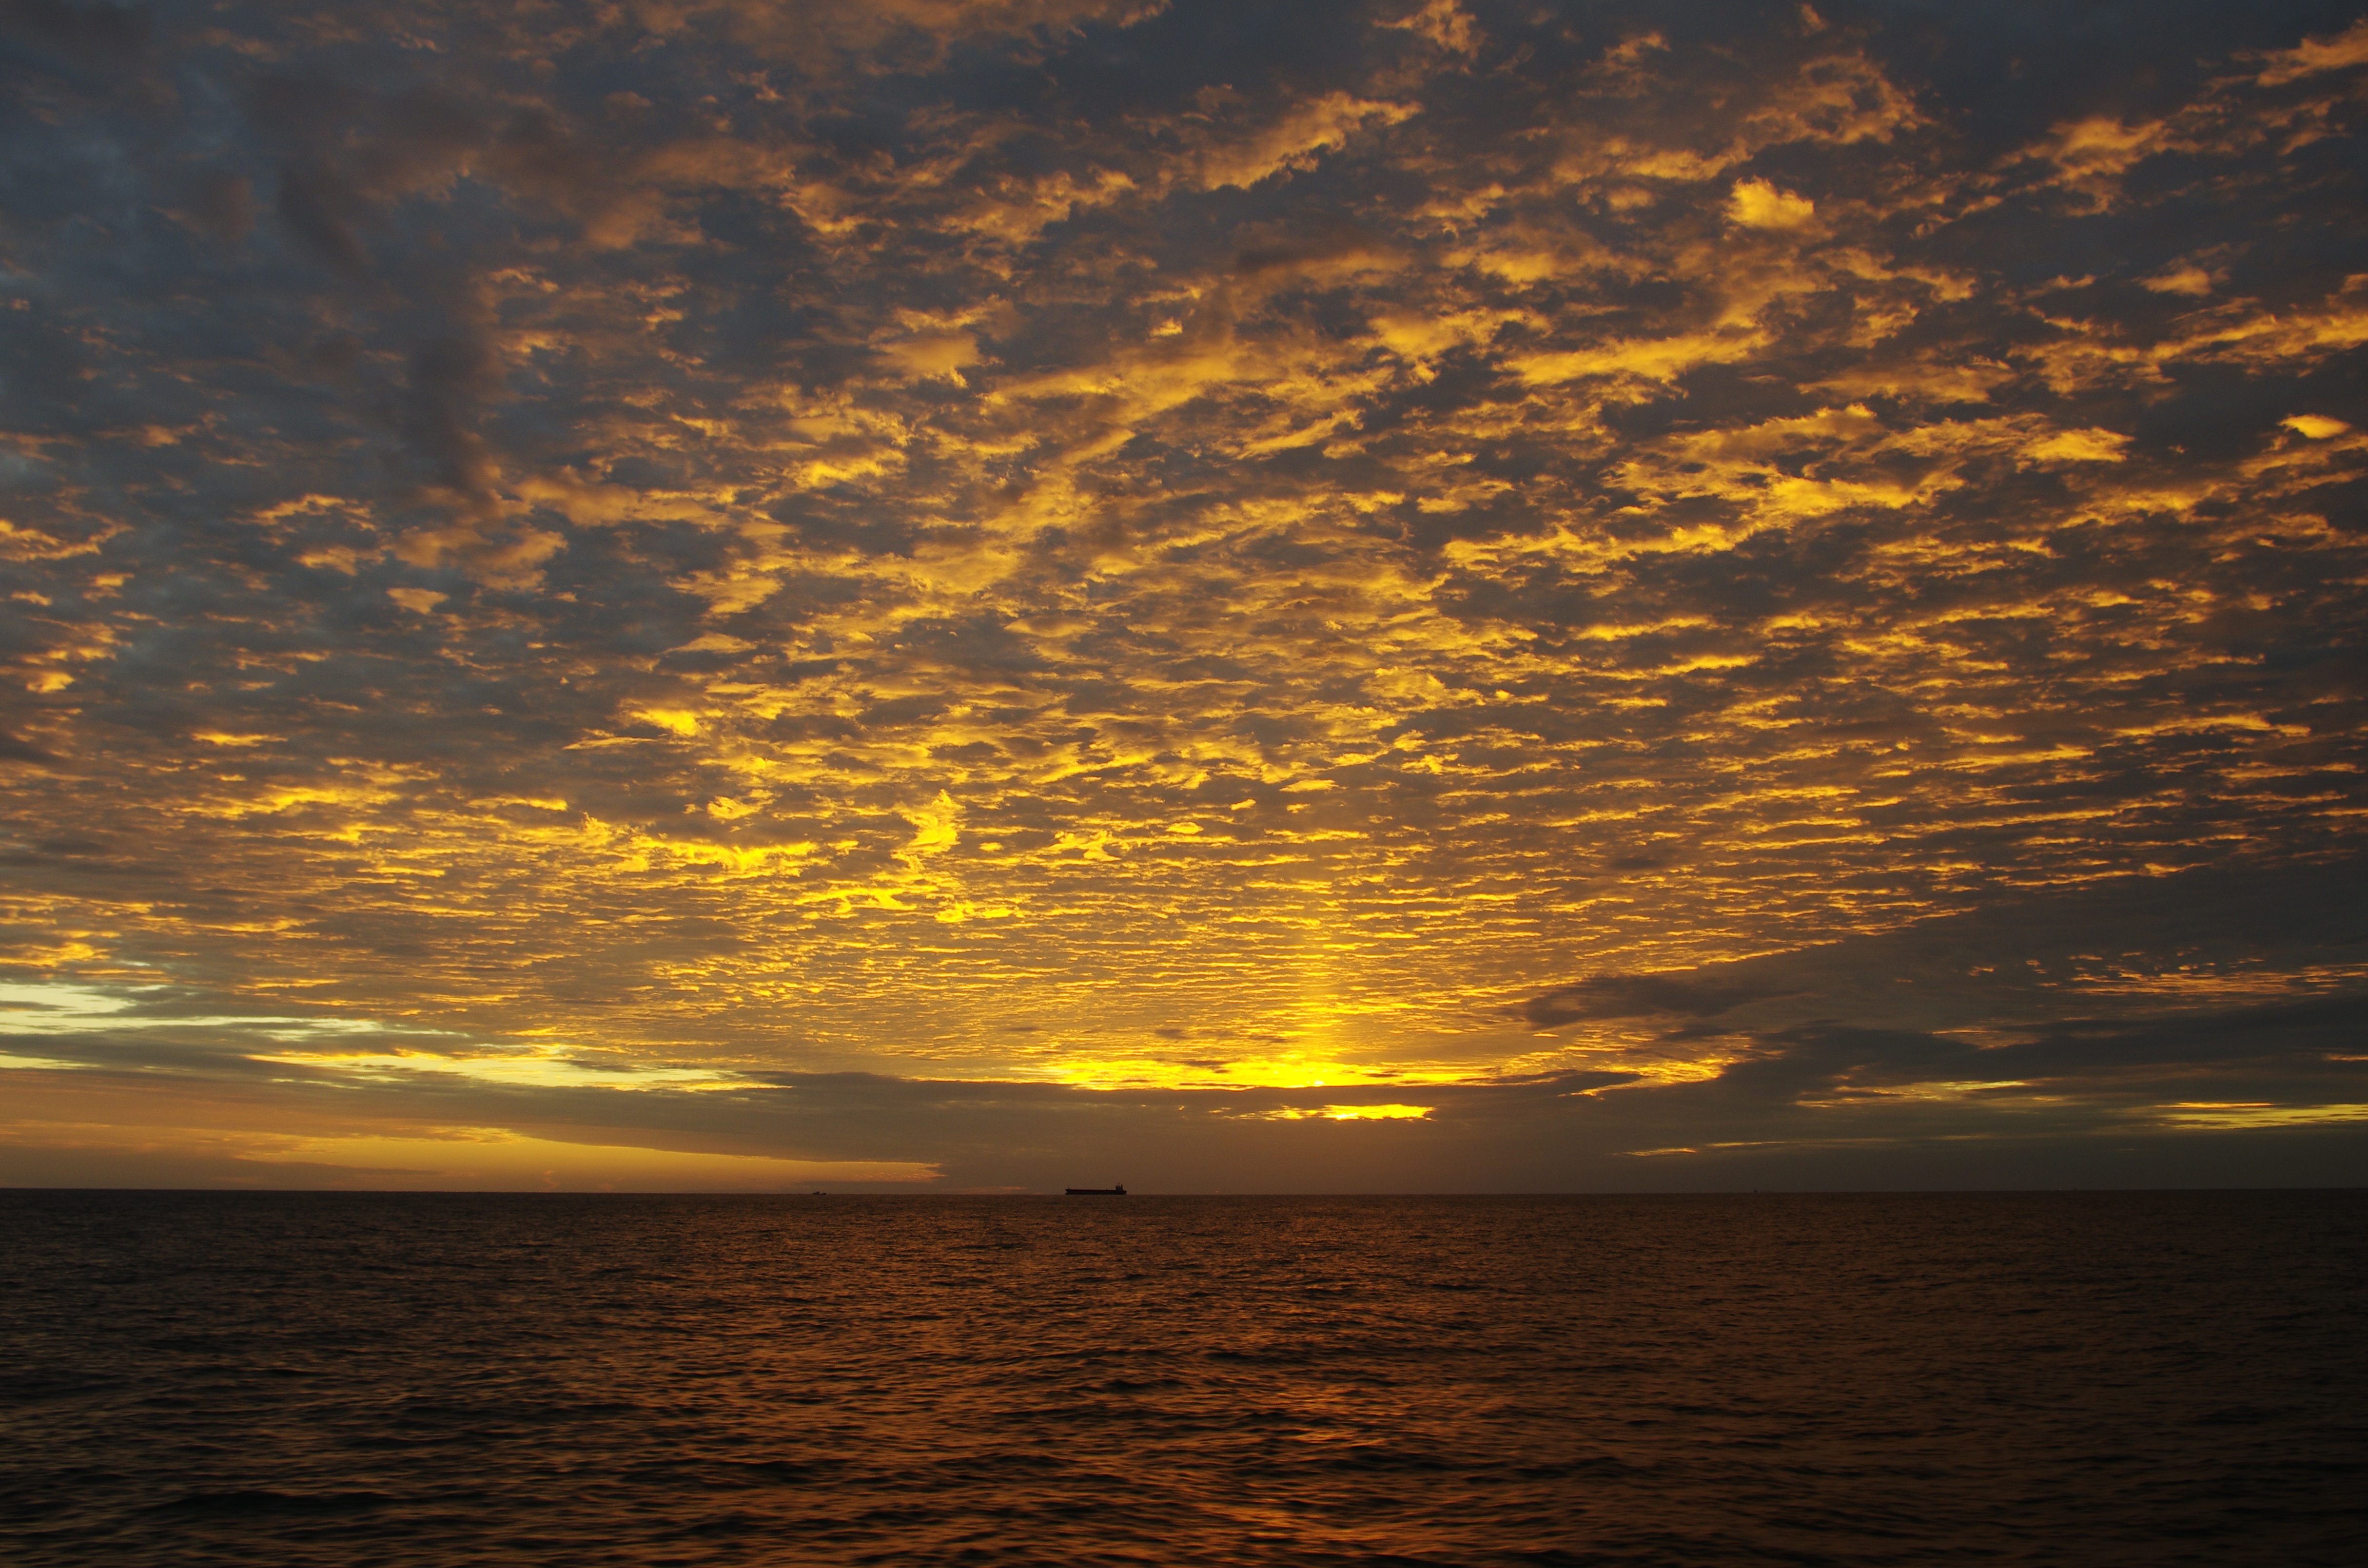
beach, sea, coast, ocean, horizon, cloud, sky, sun, sunrise, sunset, sunlight, morning, dawn, dusk, evening, afterglow, the sea, red sky at morning, choi